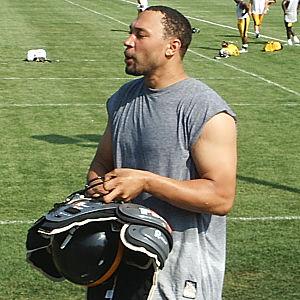
Charles D'Donte « Charlie » Batch, né le 5 décembre 1974 à Homestead, est un joueur américain de football américain qui joue au poste de quarterback.